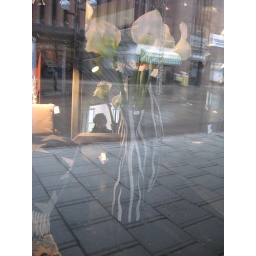
I spotted myself in a mirror in a shop window.